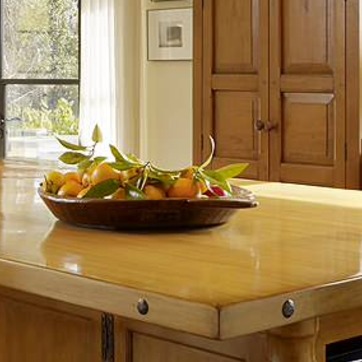
Material: food